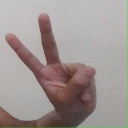
अक्षर: ऐ